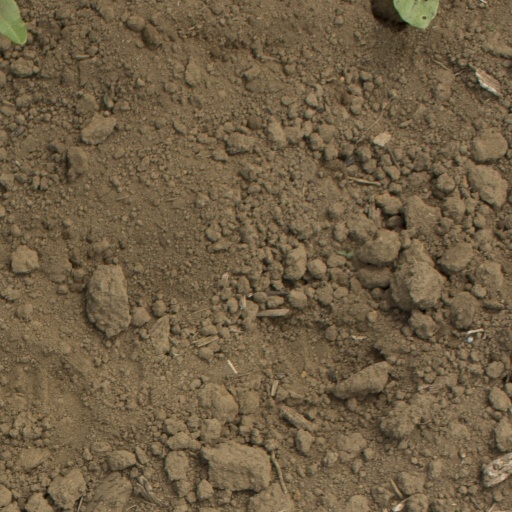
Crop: Jerusalem artichoke